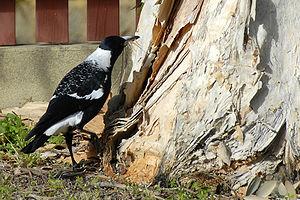
Le Cassican flûteur est une espèce de passereaux noir et blanc de taille moyenne originaire d'Australie et du sud de la Nouvelle-Guinée. Unique membre du genre Gymnorhina de la famille des Artamidae, l'espèce est étroitement apparentée aux autres cassicans, qui appartiennent au genre Cracticus. Elle a, pendant un temps, été divisée en trois espèces distinctes, mais des zones d'hybridation entre les différentes formes ont renforcé l'idée qu'il s'agissait d'une seule population avec plusieurs sous-espèces, dont neuf sont maintenant reconnues.